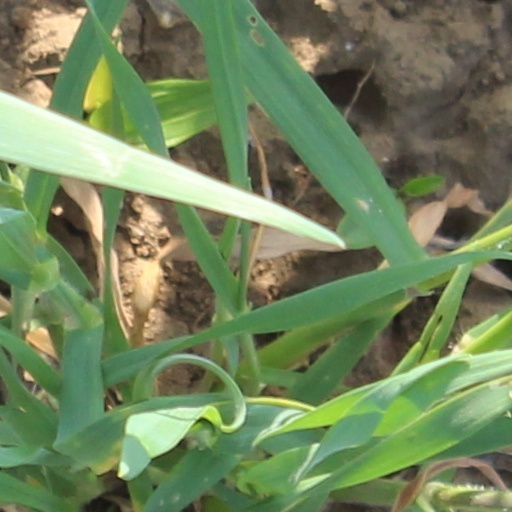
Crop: wheat